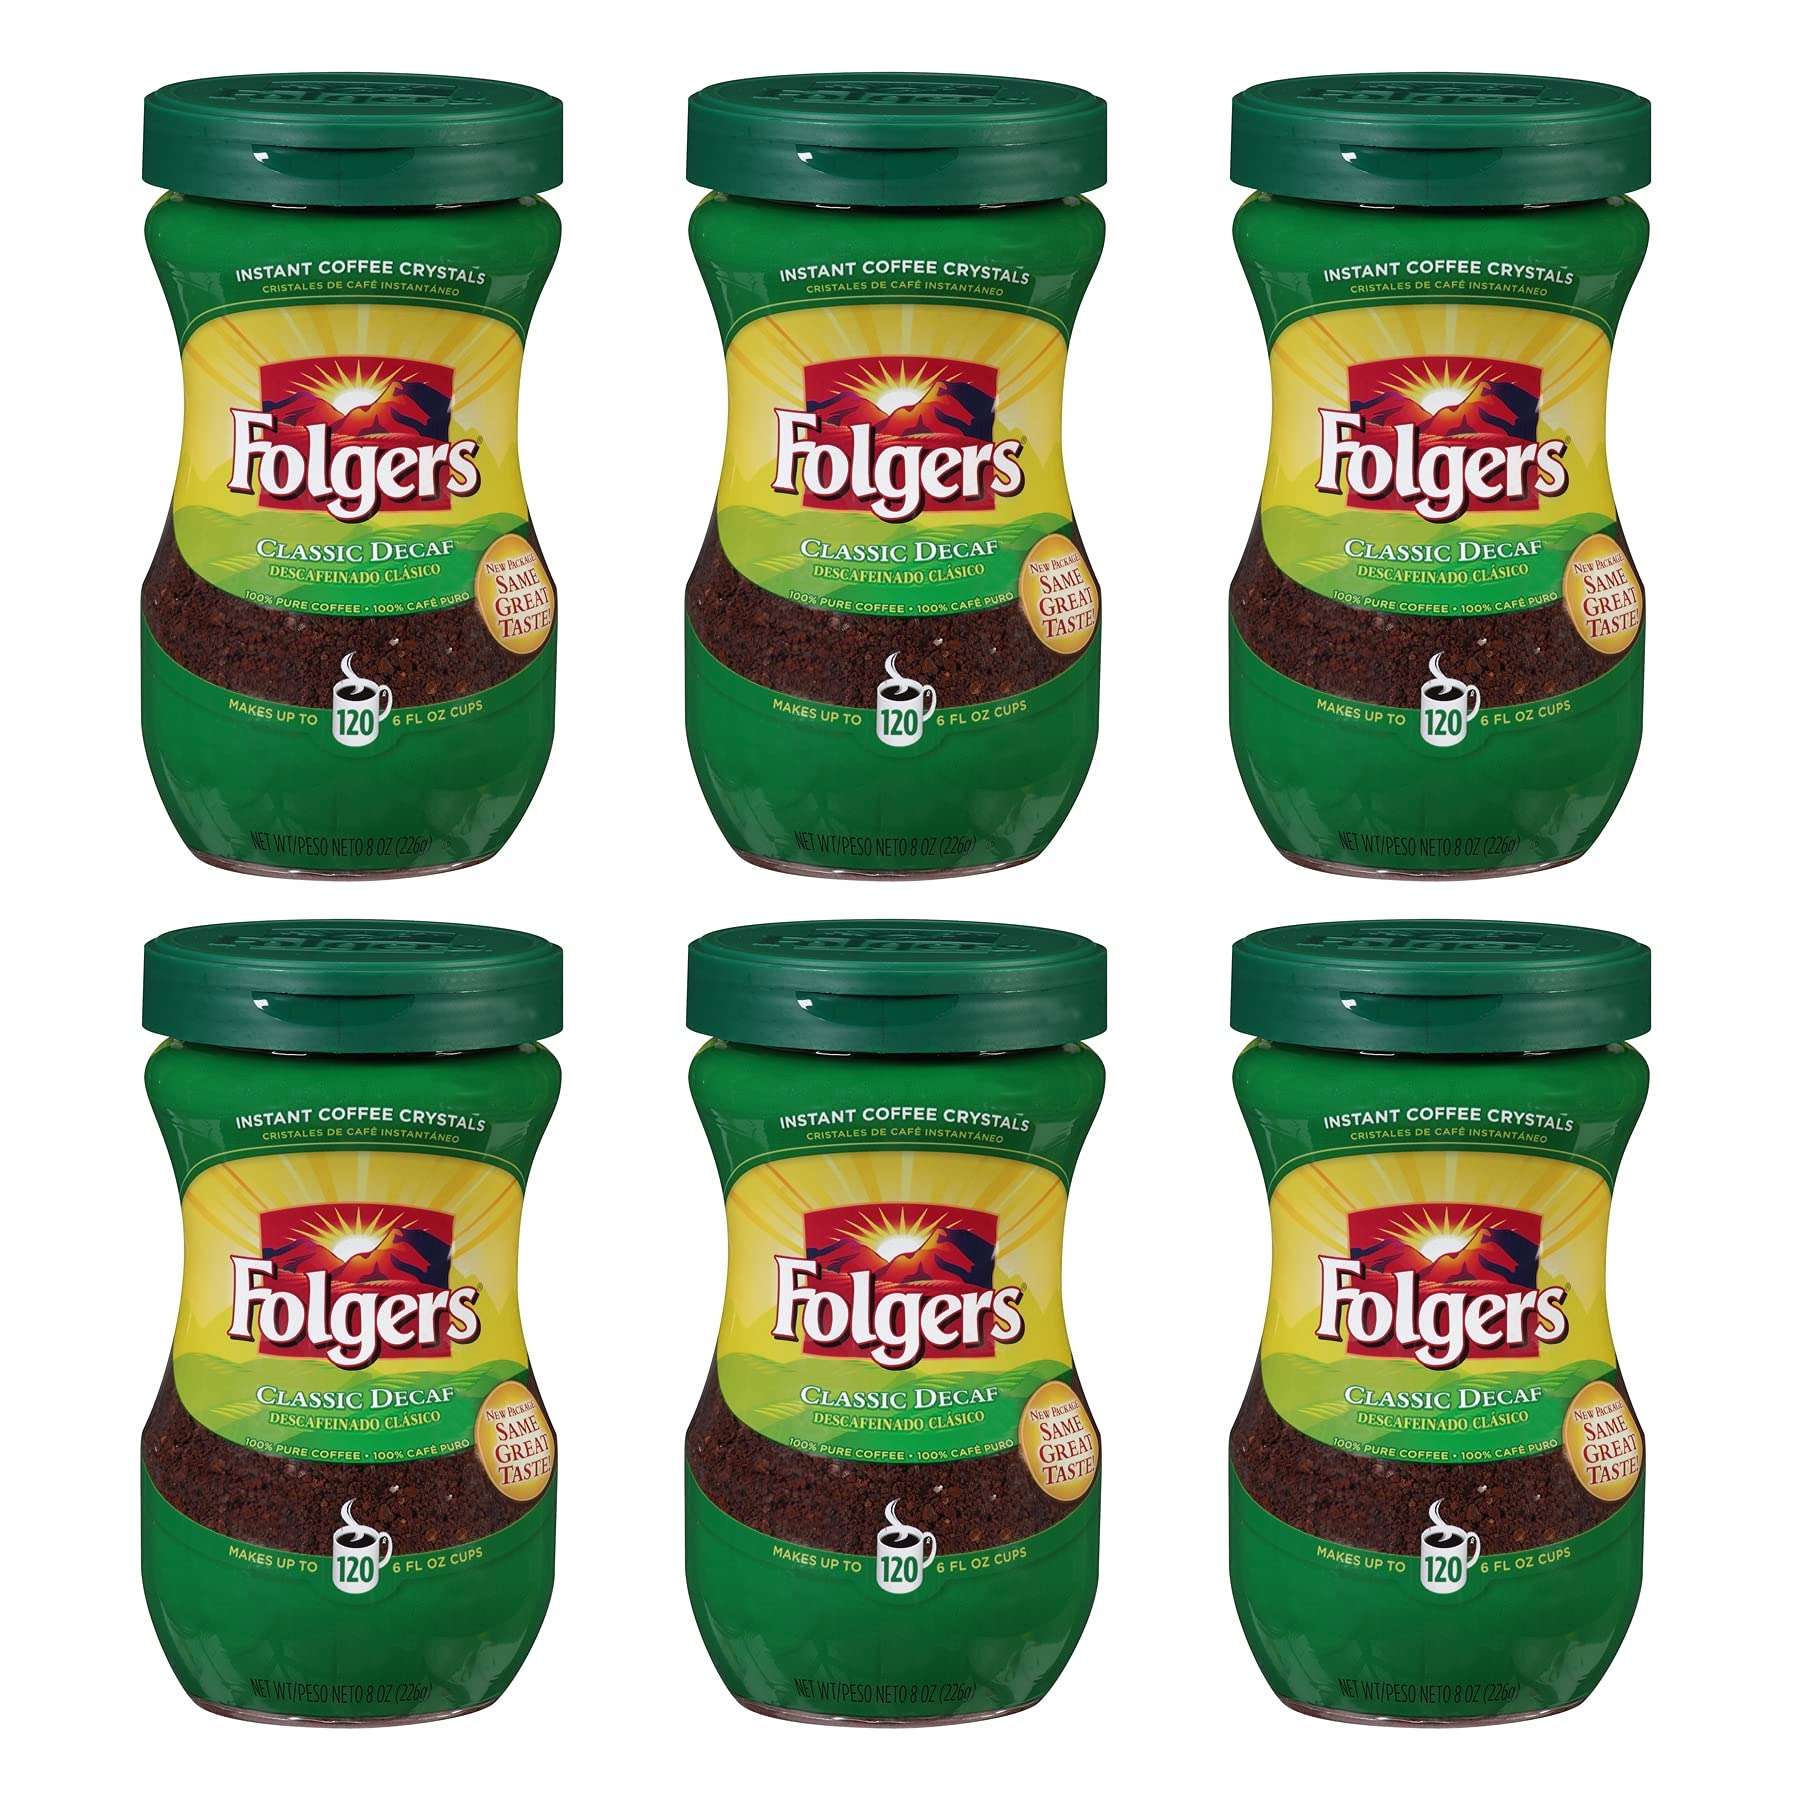
Item Name: Folgers Classic Roast Instant Decaffeinated Coffee, 8 Ounce Jars (Pack of 6)
Bullet Point 1: A delicious medium roast coffee with a blend of nutty and roasted flavors
Bullet Point 2: Item Package Width: 23.114cm
Bullet Point 3: Item Package Height: 16.764cm
Bullet Point 4: Item Package Weight: 4.4 lb
Value: 48.0
Unit: Ounce

Price: 11.235